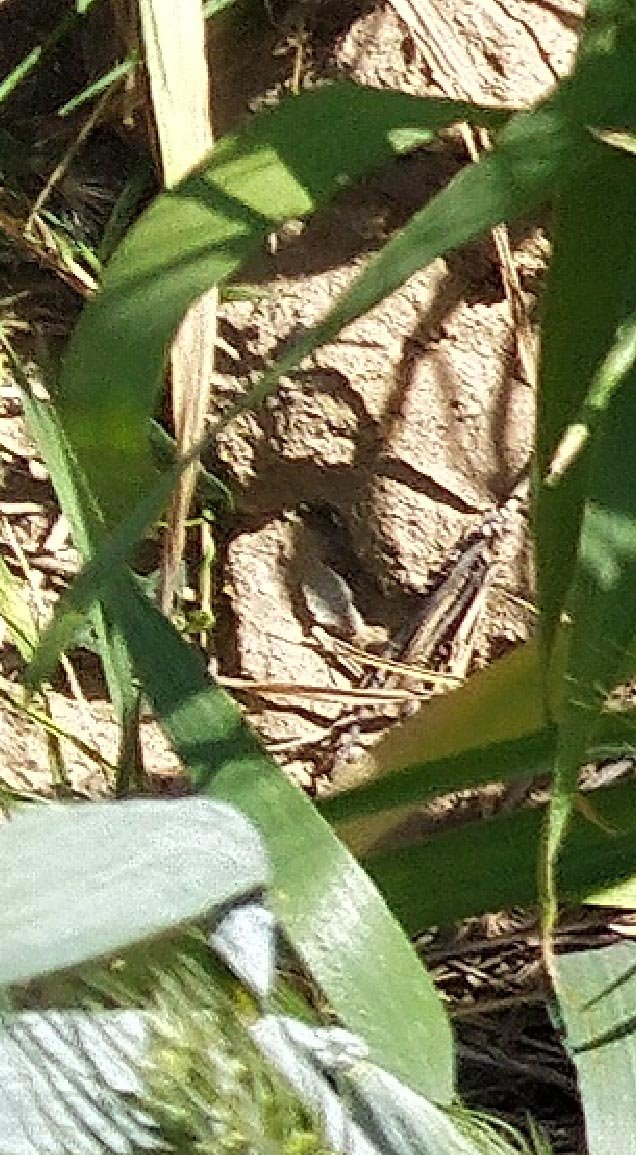
Label: Wheat___Healthy